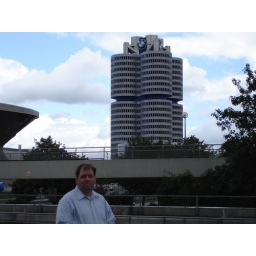
Todd wishing he was working in that funky building across the street